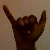
The image shows a hand gesture representing the letter 'Y' in Indian Sign Language.